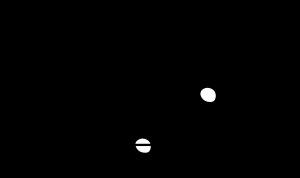
En musique, une sixte /sikst/, est l'intervalle qui sépare deux notes distantes de six degrés. Son renversement est la tierce. La sixte est soit mineure, soit majeure. Elle est à consonance douce. Le rapport naturel de fréquences de deux notes séparées par un intervalle de sixte majeure est de 5 à 3, et de 8 à 5 dans le cas de la sixte mineure. Dans la gamme tempérée, ces valeurs sont altérées.